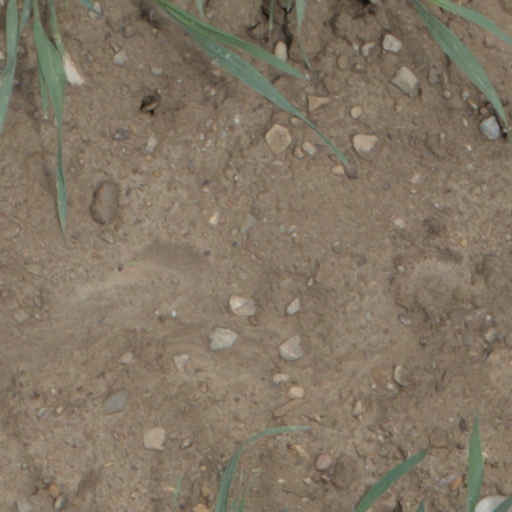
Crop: wheat